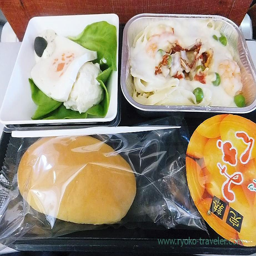
second in - flight meals in a flight for russian federal city